Barnacle

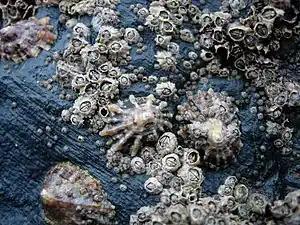
Barnacles and limpets compete for space in the intertidal zone

Barnacles are displaced by limpets and mussels, which compete for space. They employ two strategies to overwhelm their competitors: "swamping", and fast growth. In the swamping strategy, vast numbers of barnacles settle in the same place at once, covering a large patch of substrate, allowing at least some to survive in the balance of probabilities. Fast growth allows the suspension feeders to access higher levels of the water column than their competitors, and to be large enough to resist displacement; species employing this response, such as the aptly named "Megabalanus", can reach in length.